Viktor Dragunsky

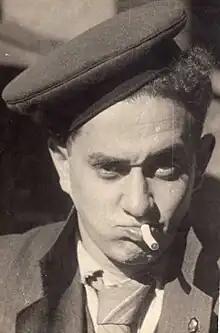

Viktor Yuzefovich Dragunsky (1 December 1913 - 6 May 1972) was a Soviet writer. He was born into a Jewish family who emigrated to the United States from Gomel, Belarus. The family returned to Gomel in 1914. He is best known for The Adventures of Dennis, a series of children's stories.